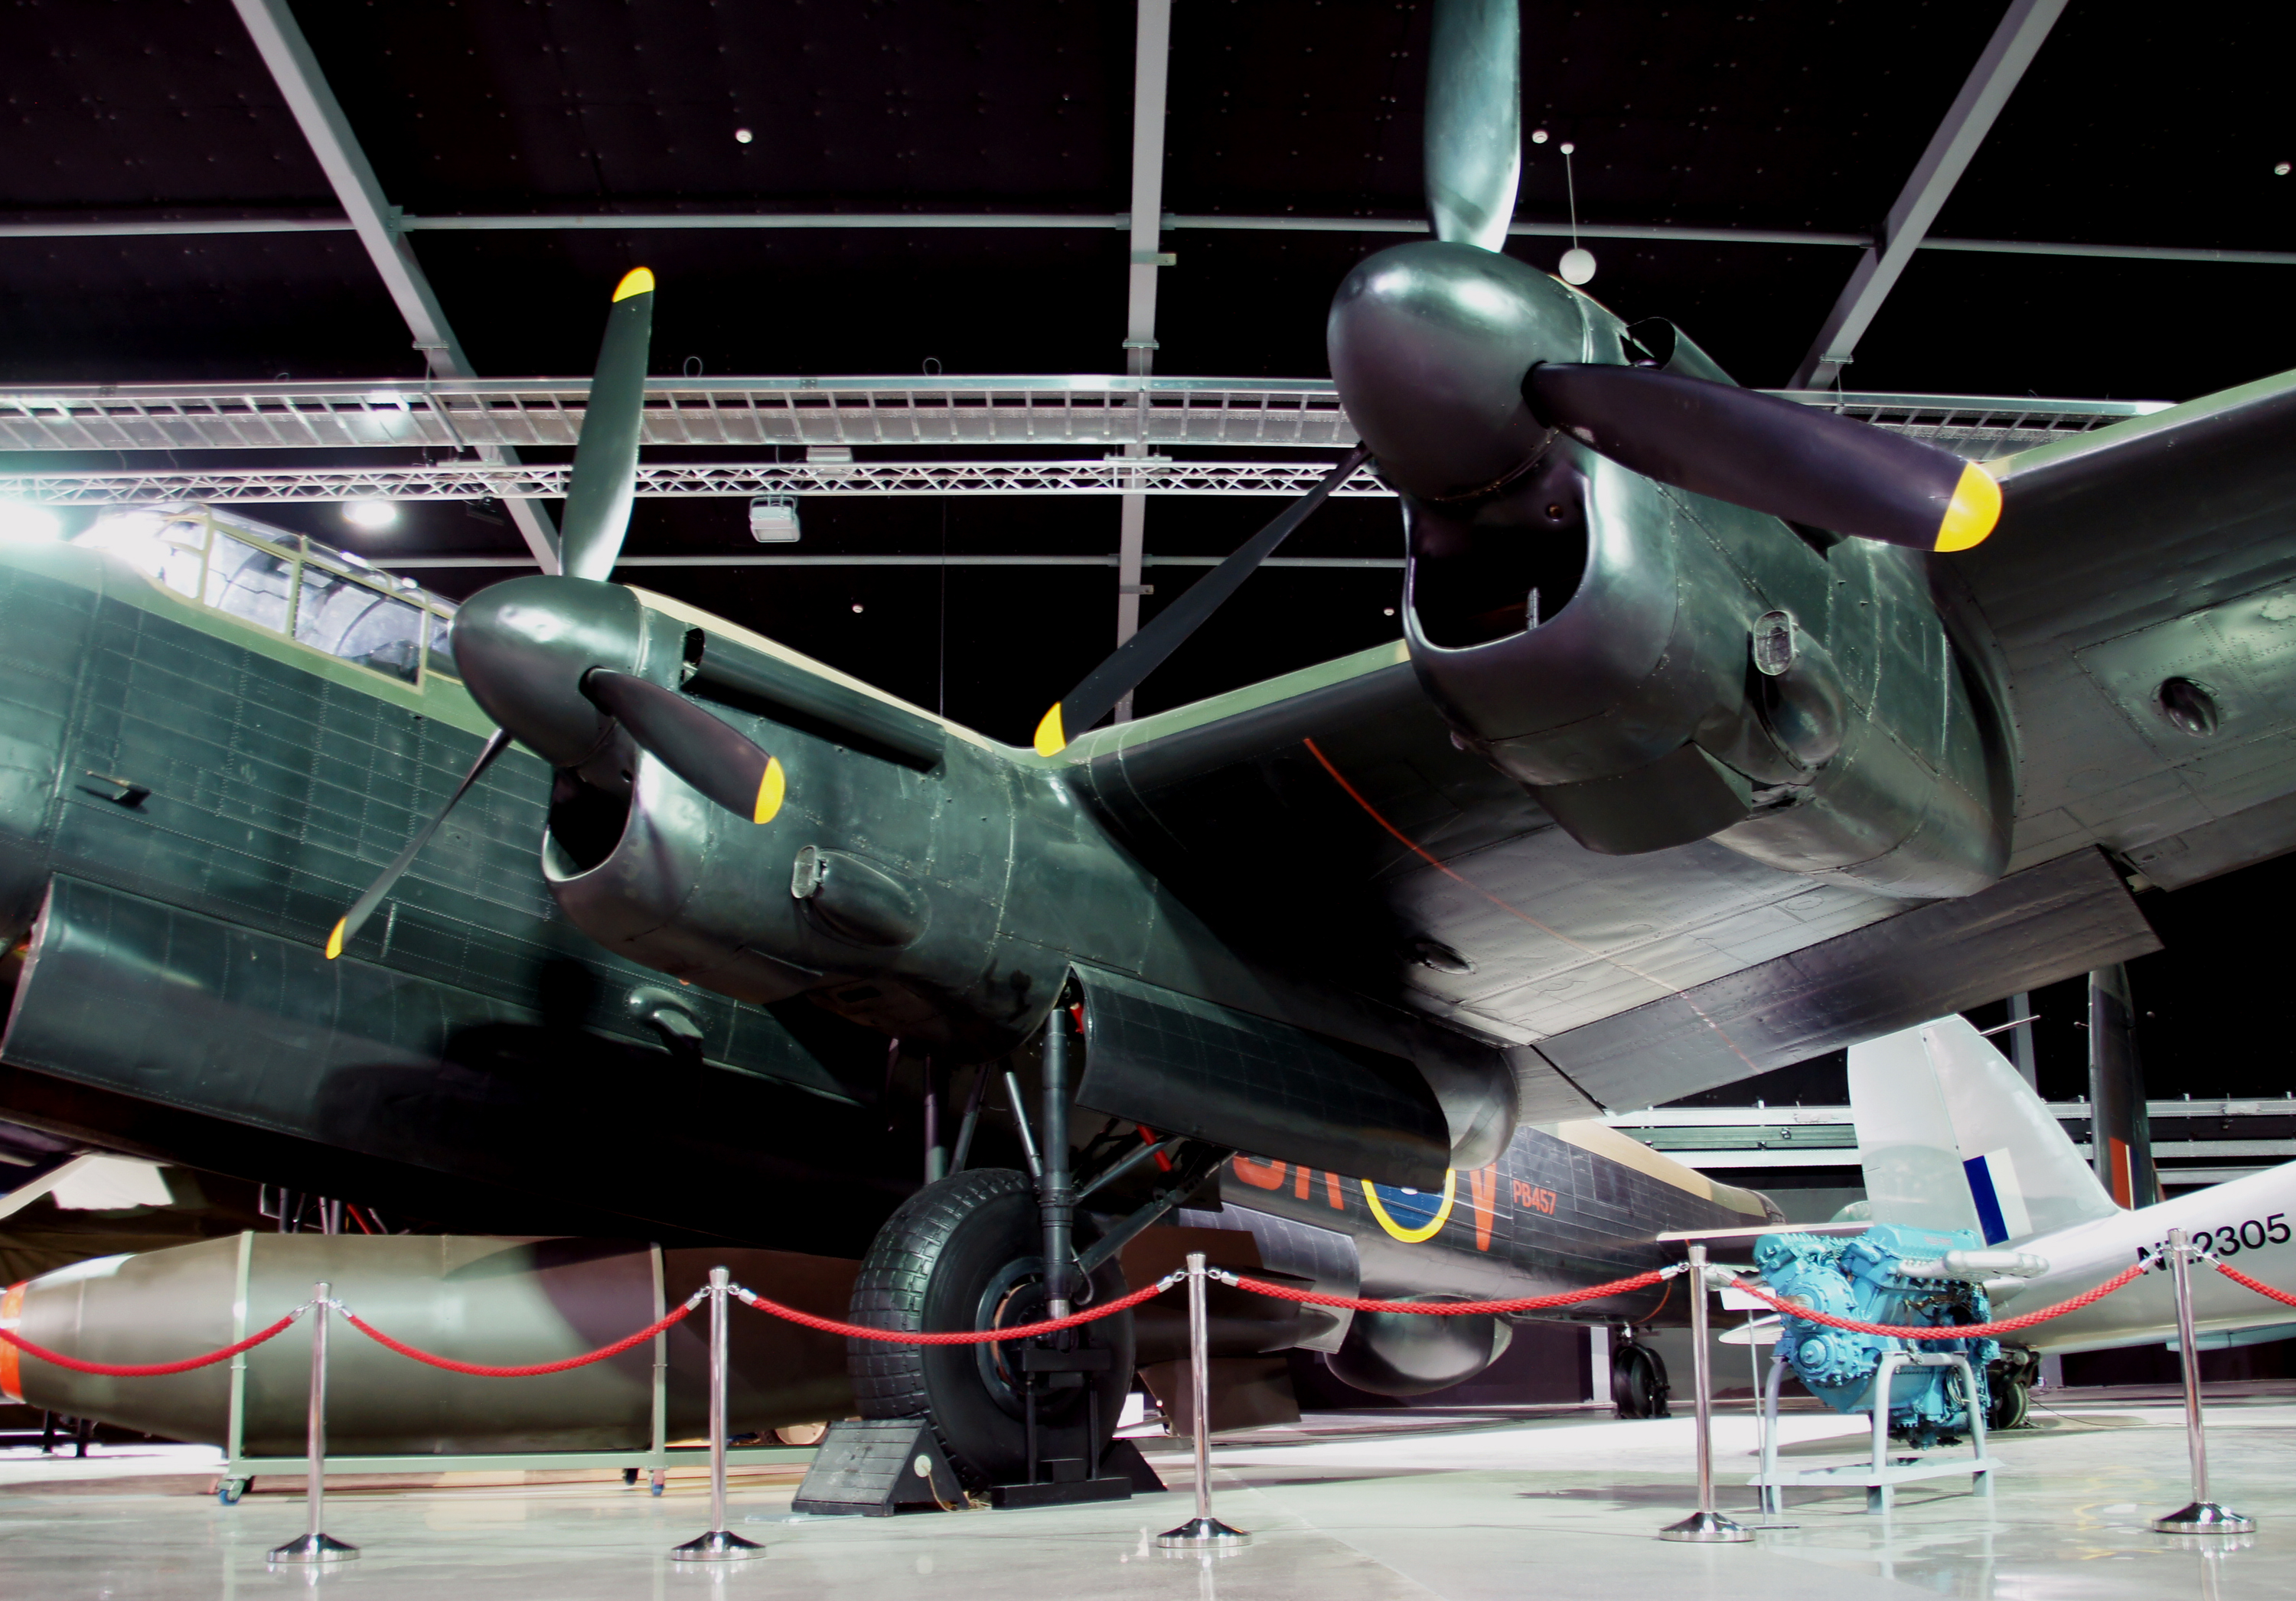
airplane, aircraft, vehicle, aviation, lancaster, propeller, warbirds, bomber, raf, avrolancasterbomber, aircraftdisplays, propellerdriven, motatauckland, ww2airctraft, aircraftshows, merlinengines, bombercommand, fourengines, classicplanes, upperturretgun, heavybomber, air force, military aircraft, atmosphere of earth, aerospace engineering, aircraft engine, propeller driven aircraft